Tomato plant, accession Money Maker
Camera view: vertical (180 deg); turntable rotation: 0 degrees
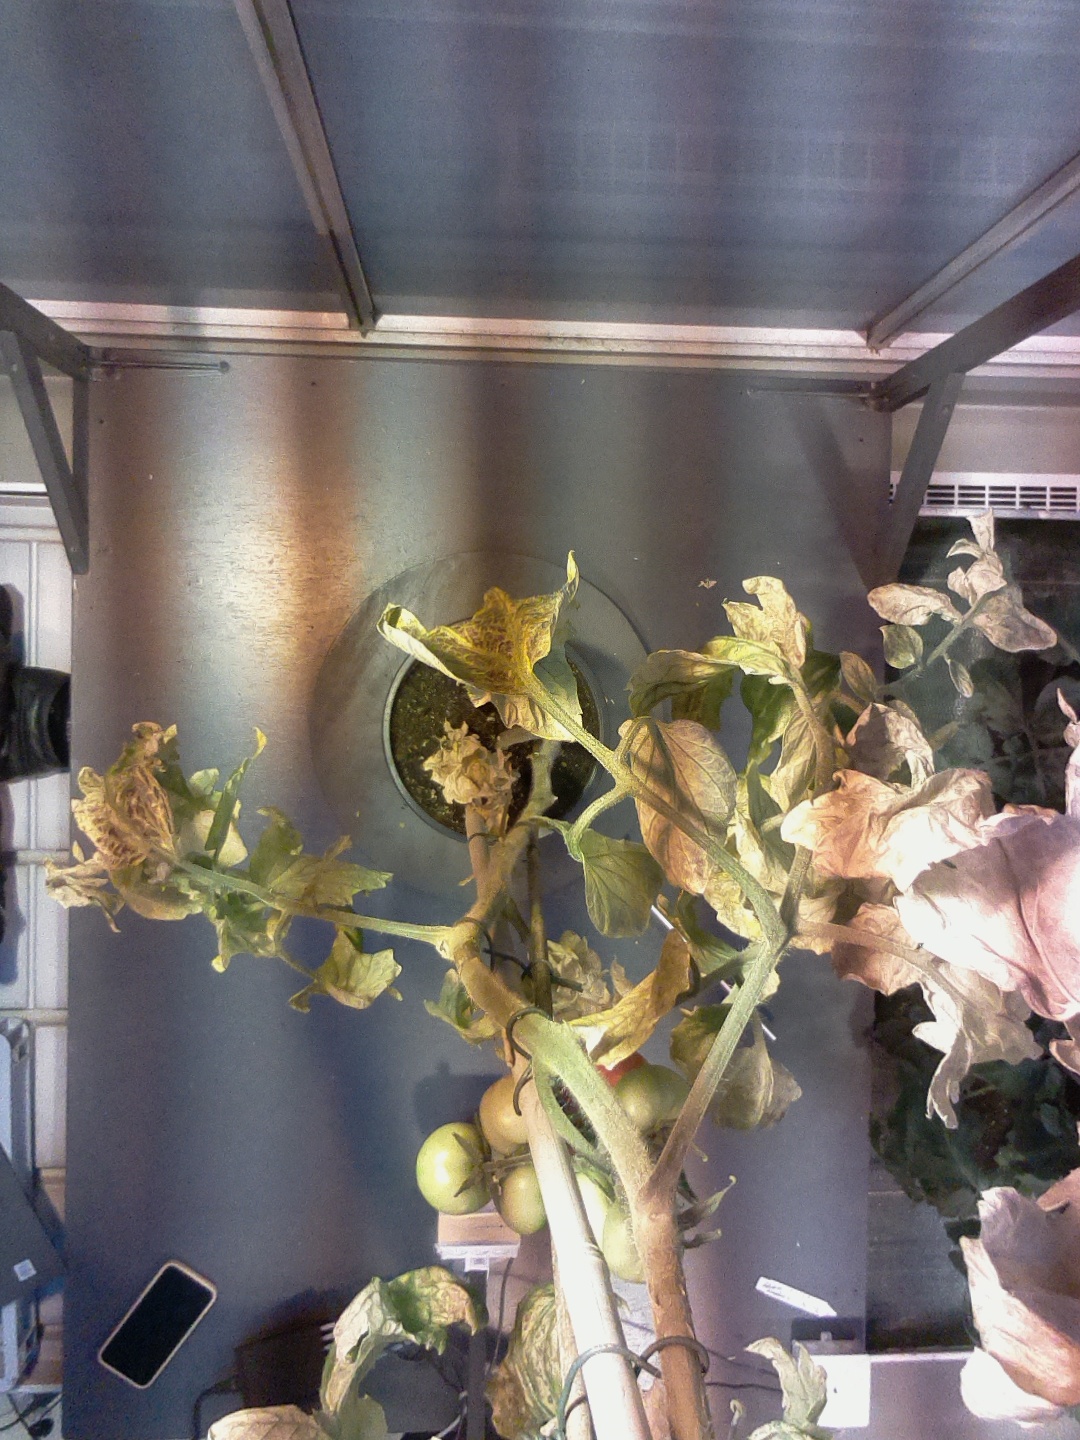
BBCH growth stage 81: 10%-20% of fruits show typical fully ripe color